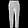
Label: Trouser